Sweet Sixteen (2016 film)

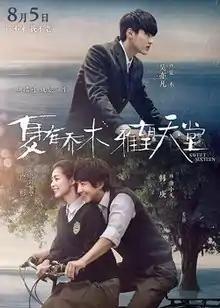
Poster

Sweet Sixteen (literally combining the names of the main characters) is a 2016 Chinese romance film directed by Jo Jin-kyu and starring Kris Wu, Han Geng, Joo Won and Lu Shan. It was released in China by Heng Ye Film Distribution on August 5, 2016.